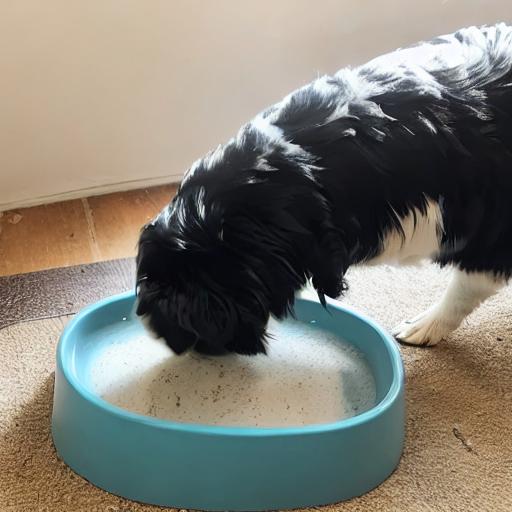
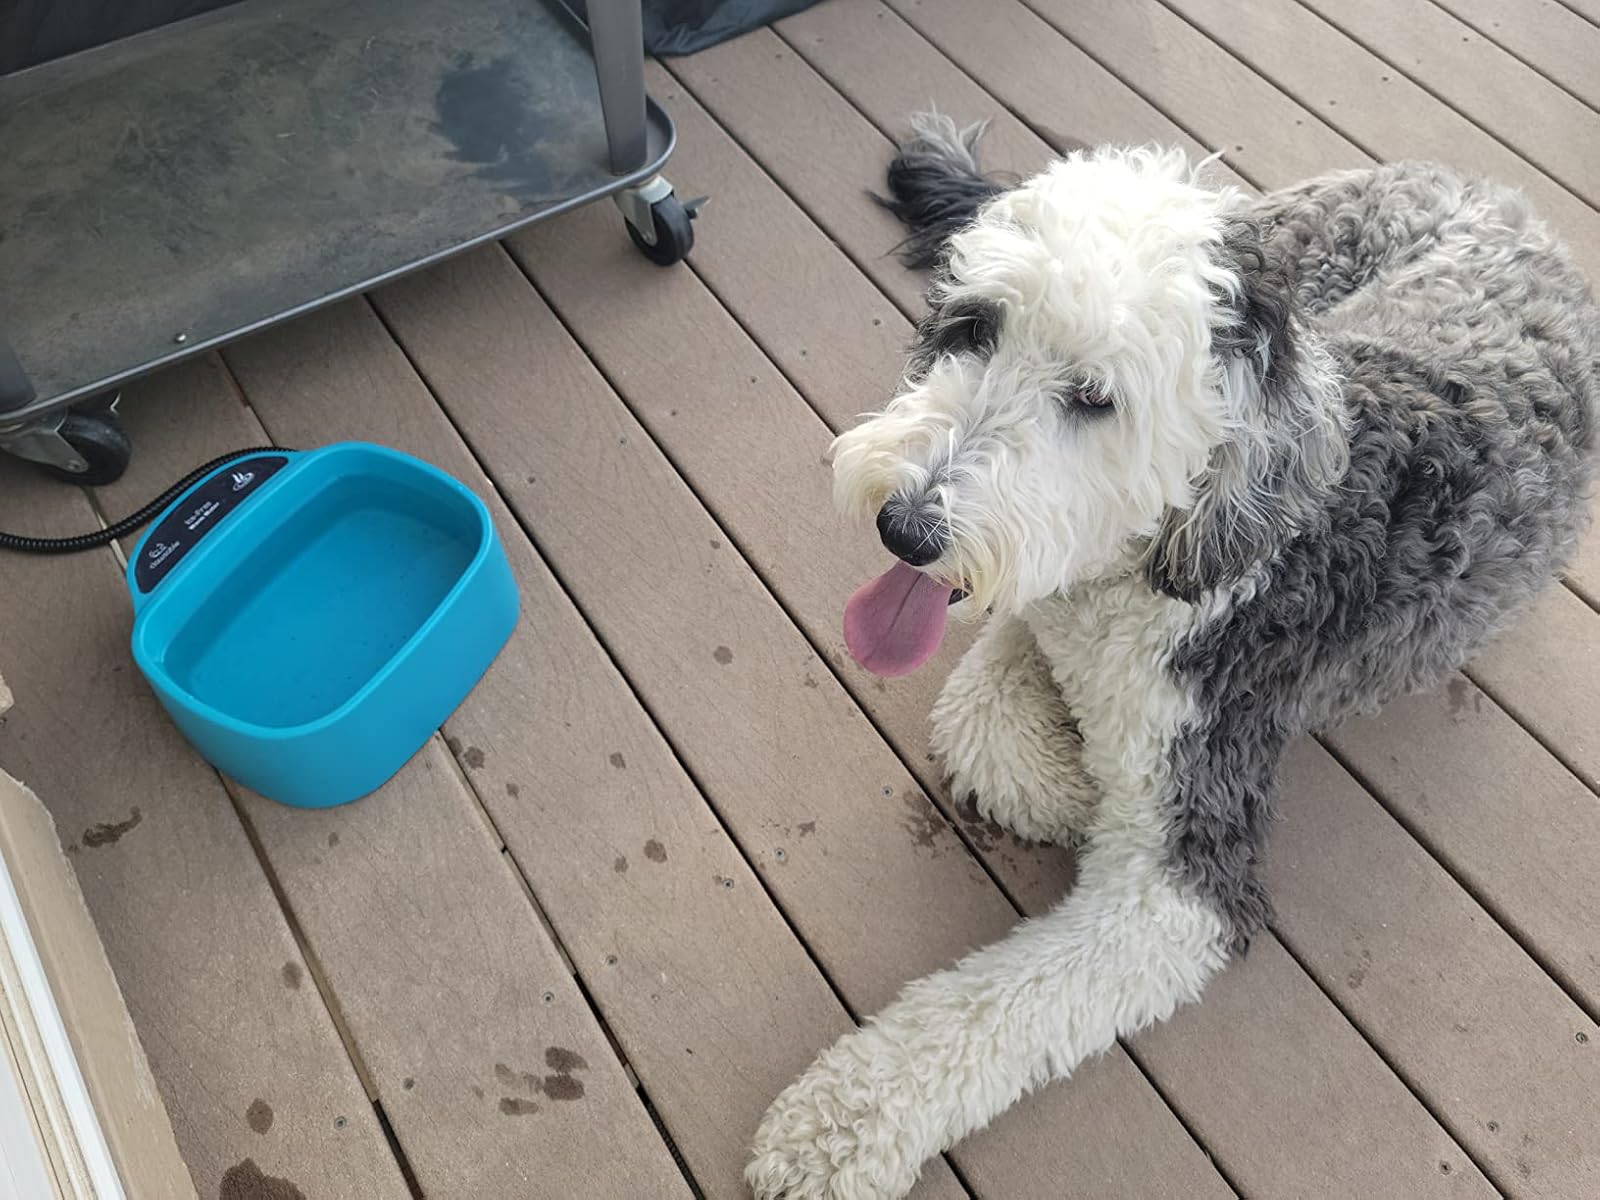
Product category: items_bowl
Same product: no